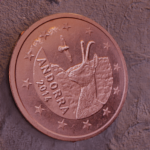
Coin value: 5cents
Country: ad
Edition: standard